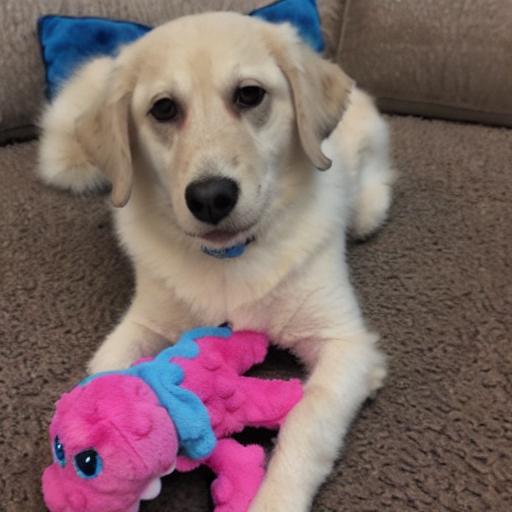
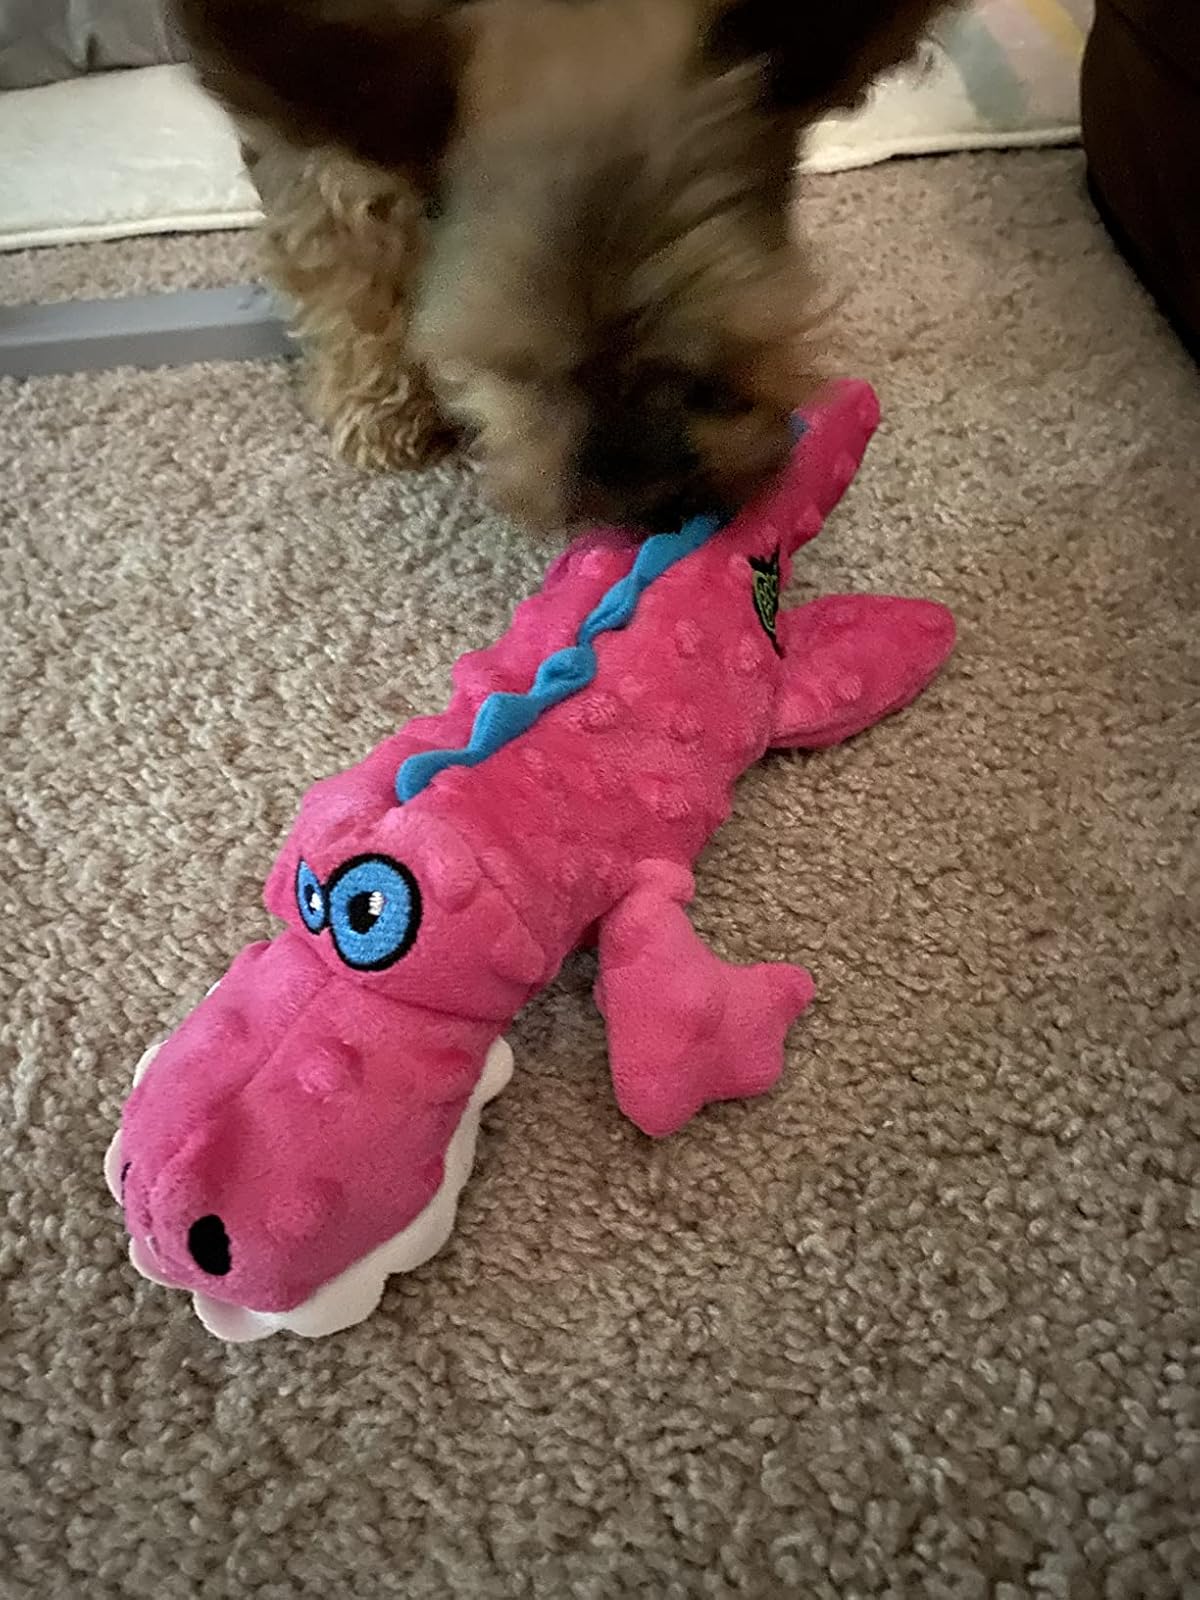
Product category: items_toy
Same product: no